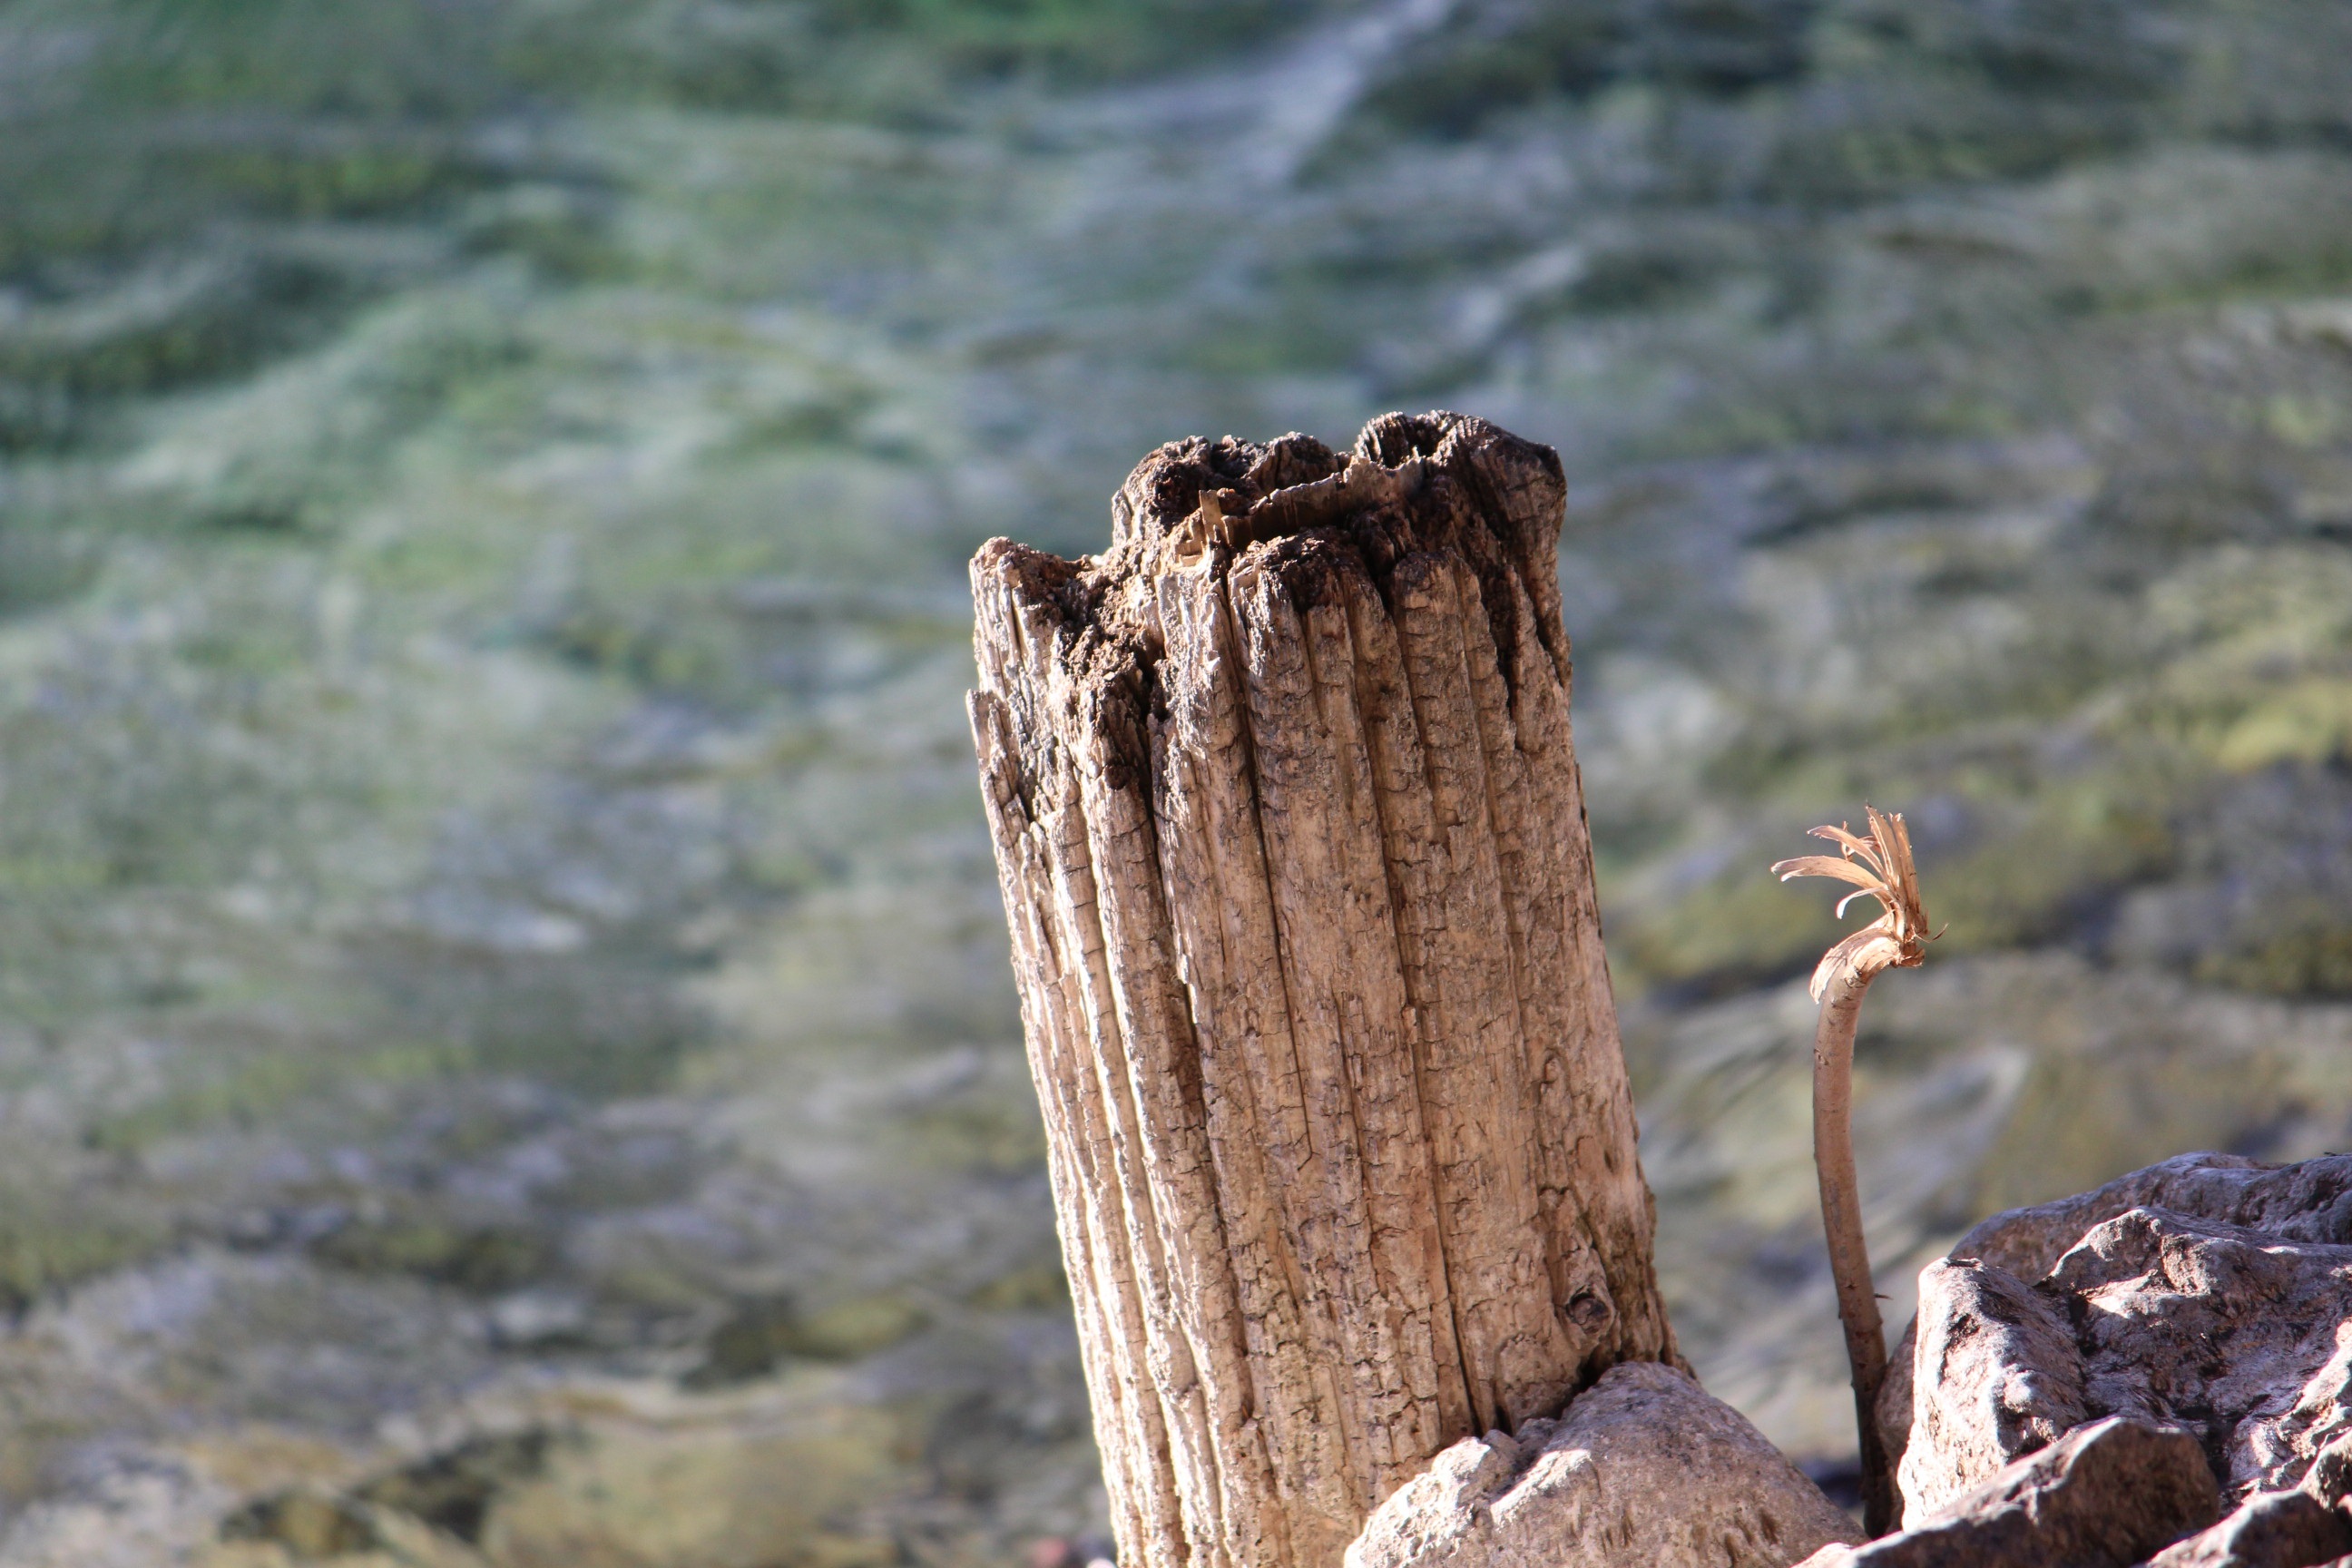
landscape, tree, water, nature, rock, wilderness, wood, leaf, flower, wildlife, fauna, walchensee, butt, upper bavaria, woody plant